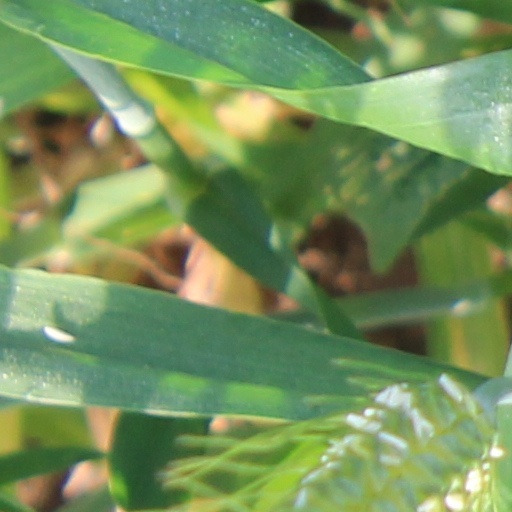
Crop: wheat